Stanislovas Didžiulis

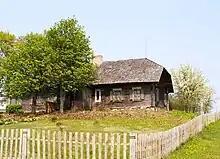
House of Didžiulis (now a museum) in Griežionėlės

Due to the Lithuanian press ban, Didžiulis had to split his collection into legal and illegal publications. The banned publications were hidden in wall cavity which was concealed by a large cupboard and which has survived to present day. Not discovered during police searches, it is the only surviving original hiding place of Lithuanian book smugglers. In 1884–1885, he petitioned Tsarist authorities for a permit to import books from East Prussia without getting each book approved by the Russian censors. He claimed that he was working on a bibliography of Lithuanian books from the 16th to the 19th century. Not only his requests were denied, but they also brought attention of the Tsarist police. His home was searched in April and October 1885. The police confiscated about 700 and 164 books, respectively. After several petitions, the books (other than four books prohibited in the Russian Empire) were returned to Didžiulis. This forced Didžiulis to ship publications via more politically reliable friends and acquaintances. His home was searched again in 1905–1906. Once again, the police confiscated books but Didžiulis managed to get them back.